F. F. E. Yeo-Thomas

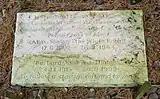
Marker for Yeo-Thomas' ashes in Brookwood Cemetery

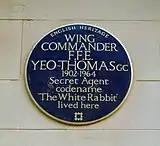
The blue plaque on Yeo-Thomas' flat in Guilford Street

After the war, Yeo-Thomas was to be an important witness at the Nuremberg trials in the identification of Buchenwald officials. He was a key prosecution witness at the Buchenwald trial held at Dachau Concentration Camp between April and August 1947. At this trial, 31 members of the Buchenwald staff were convicted of war crimes. He was also a surprise defence witness in the war crimes trial of Otto Skorzeny, particularly on the charge of Skorzeny's use of American uniforms in infiltrating American lines. Yeo-Thomas testified that he and his operatives wore German uniforms behind enemy lines while working for the SOE.